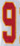
Number: 9